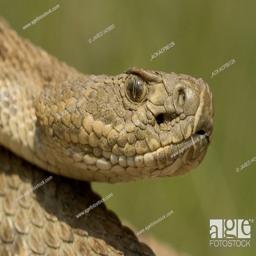
Animal: snakes